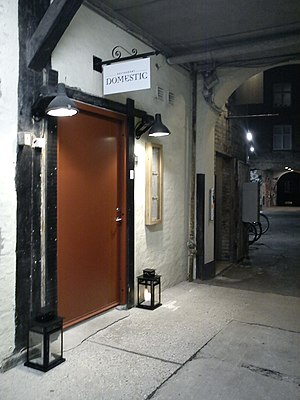
Restaurant Domestic
Restaurant Domestic i marts 2016.
Restaurant Domestic i en baggård i Mejlgade, Aarhus. Gourmet locavore stil ala Ny Nordisk.
Restaurant Domestic er en dansk restaurant, der ligger i Mejlgade i Aarhus. Domestic åbnede i oktober 2015 og har siden februar 2017 haft én stjerne i Michelinguiden.